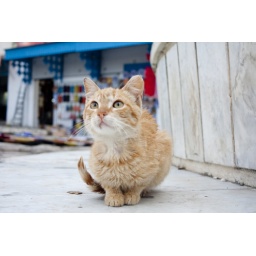
A street cat living in the medina of Sousse.